Ho Chi Minh

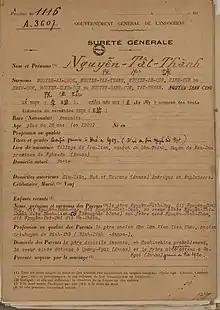
1920 security report by the French Indochinese government on Nguyễn Tất Thành listing his aliases, places of residence, his father's occupation, as well as other information.

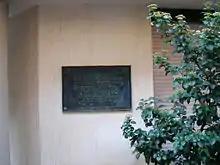
A plaque in , District 17, Paris indicates where Hồ Chí Minh lived from 1921 to 1923

From 1919 to 1923, Thành (Hồ) began to show an interest in politics while living in France, being influenced by his friend and French Section of the Workers' International comrade Marcel Cachin. Thành claimed to have arrived in Paris from London in 1917, but the French police had only documents recording his arrival in June 1919. When he arrived, he met a scholar named Phan Châu Trinh as well as his friend Phan Văn Trường.